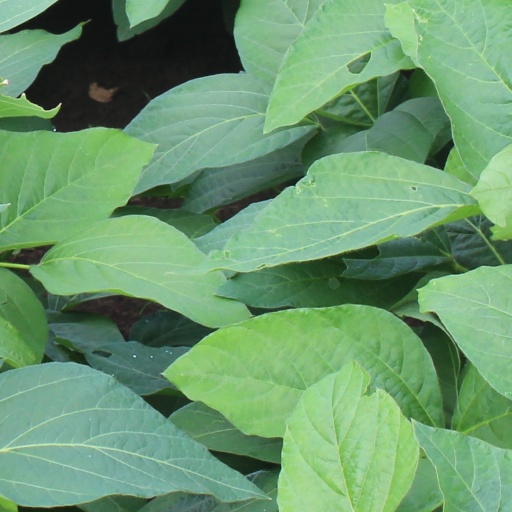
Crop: soybean